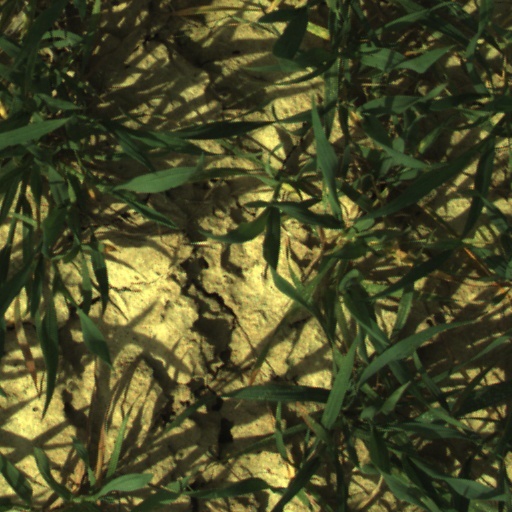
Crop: wheat